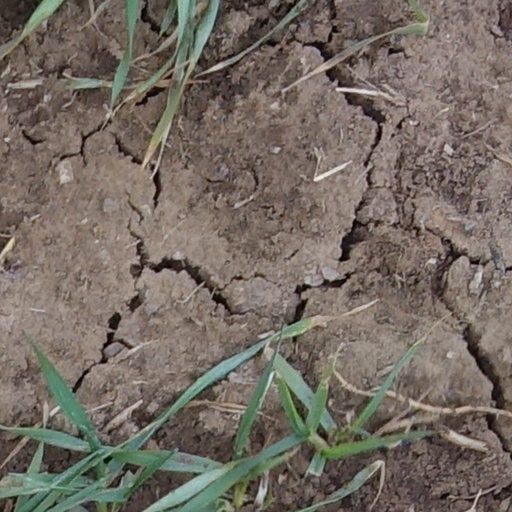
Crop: wheat